Banksia sessilis

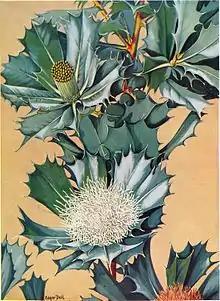
Painting of segment of plant showing inflorescences in bud and full flower

By the 1830s the species was in cultivation in continental Europe. It was recorded as being cultivated in the garden of Karl von Hügel in Vienna, Austria in 1831, and in 1833 it was listed amongst the rare plants that had been introduced into Belgium. Along with several hundred other native Australian plants, it was exhibited at plant shows held at Utrecht and Haarlem in the Netherlands in the 1840s and 1850s. By this time, however, English gardeners had already begun to lose interest in the Proteaceae, and by the end of the 19th century European interest in the cultivation of Proteaceae was virtually non-existent.